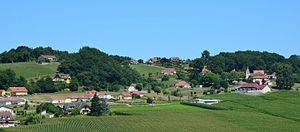
Photo panoramique du centre du village béarnais Balansun
Balansun est une commune française, située dans le département des Pyrénées-Atlantiques en région Nouvelle-Aquitaine.